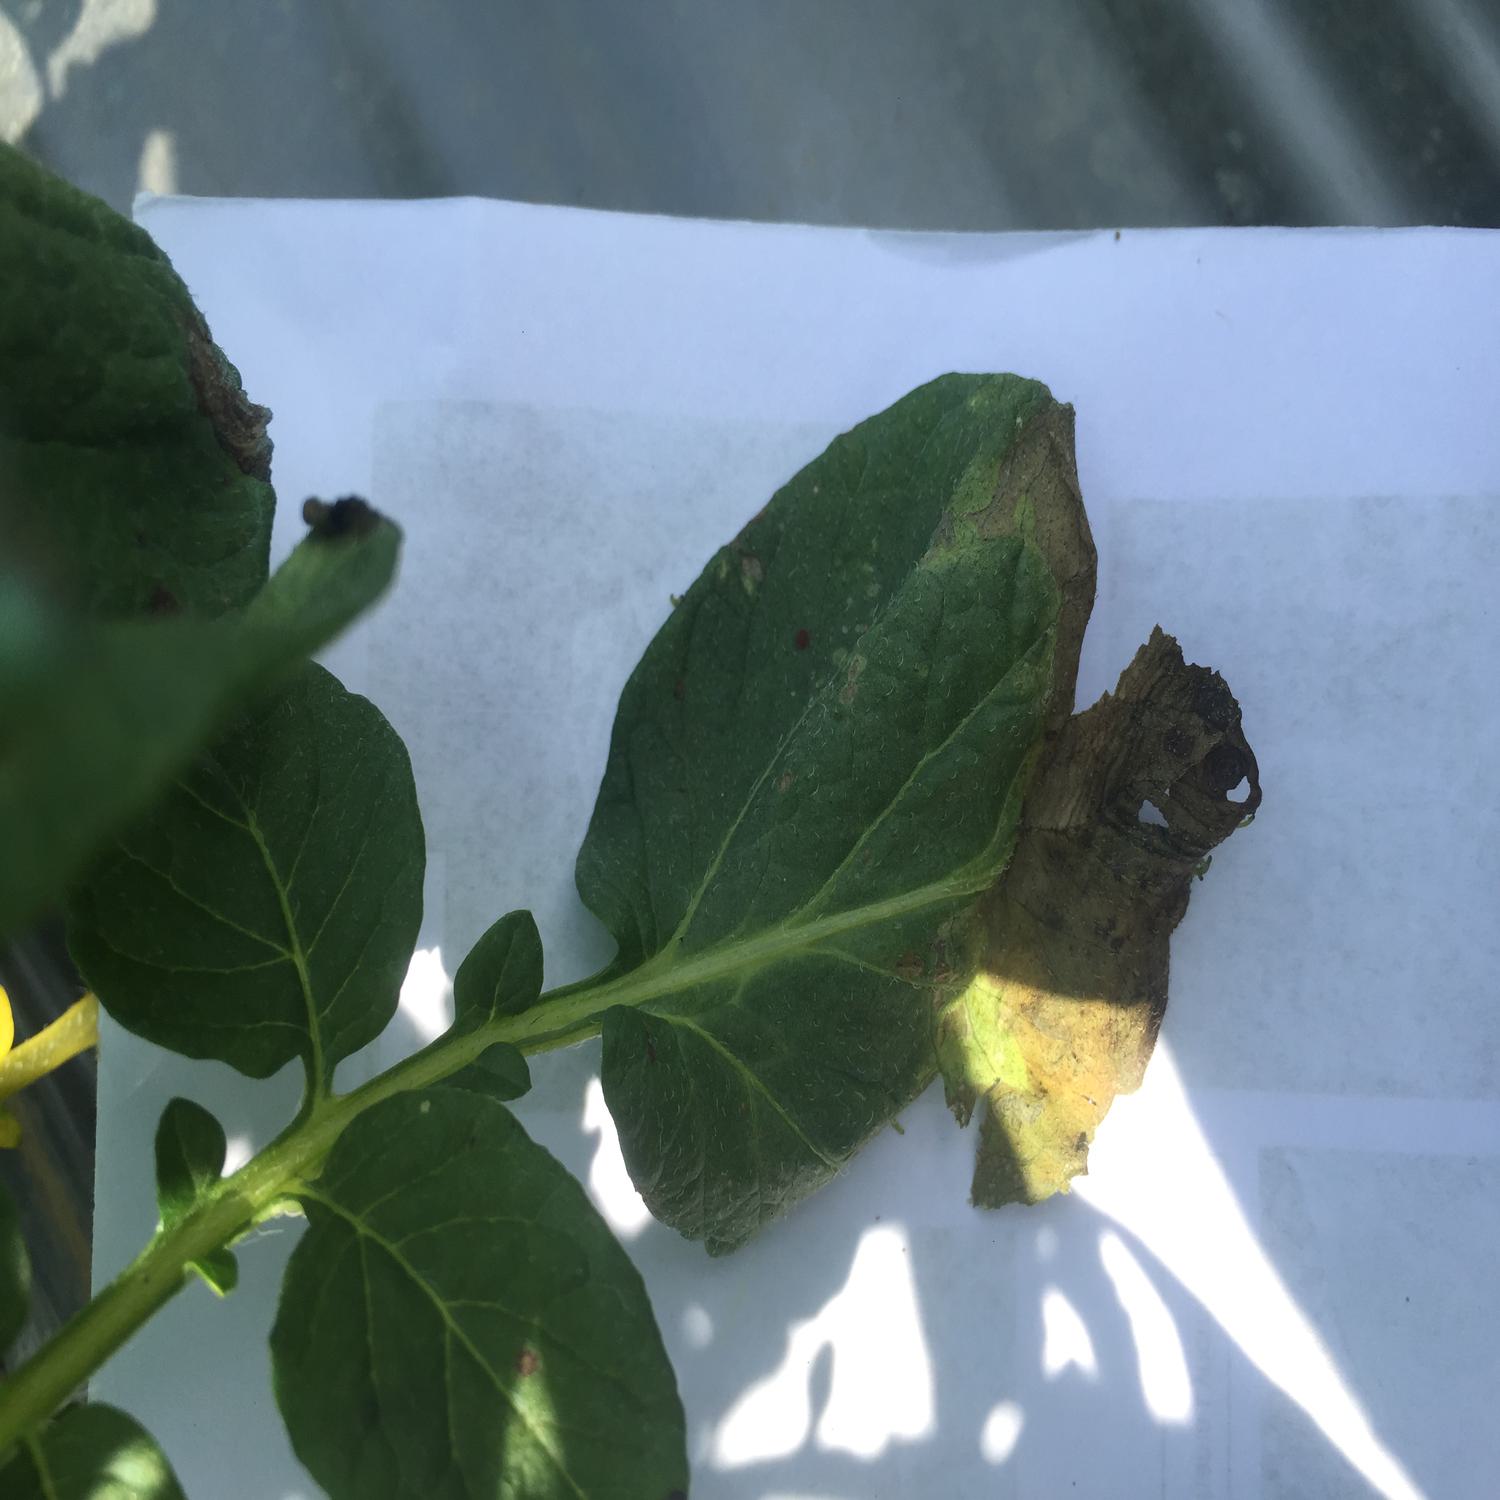
Label: Fungi